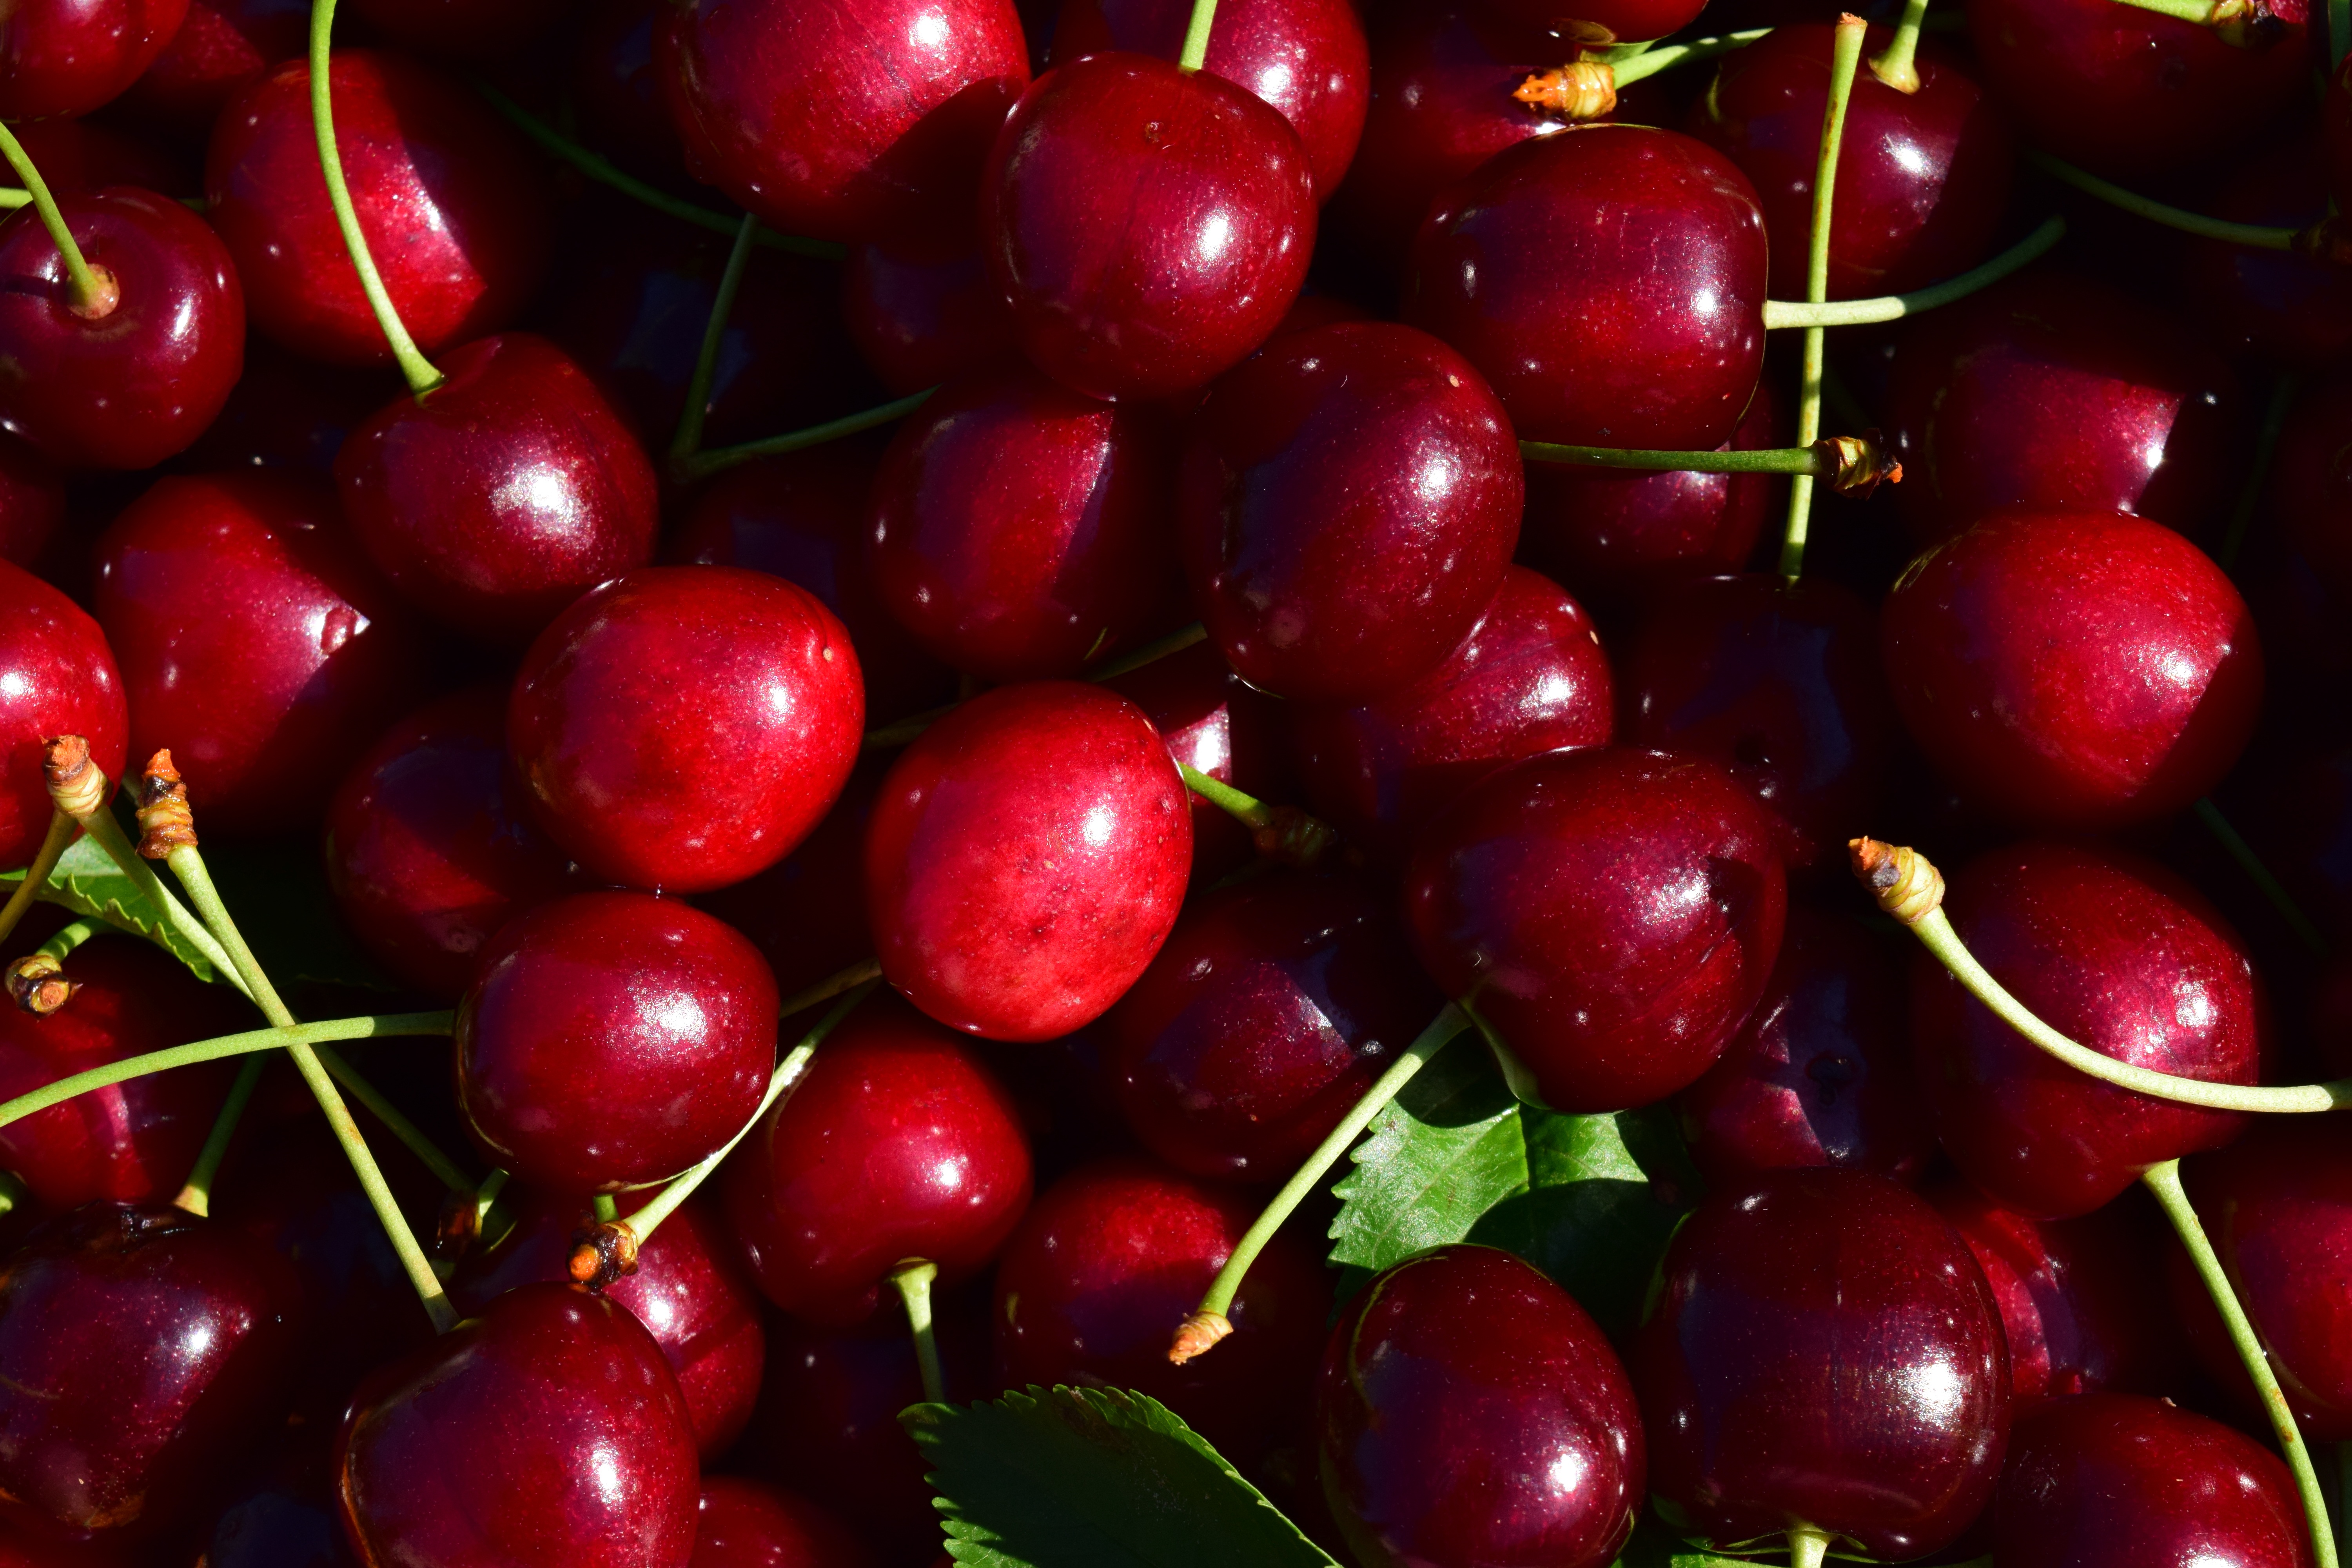
nature, plant, fruit, food, red, produce, macro, close, delicious, cranberry, background, cherry, cherries, flowering plant, rose family, land plant, zante currant